Finnpusku

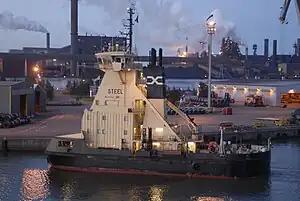
Pusher "Steel" without a barge in the port of Raahe. The Wärtsilä Marine Locomotive coupling devices are visible in the hull behind the superstructure.

The pushers of the "Finnpusku" system are long and have a breadth of at the waterline and at the bridge wings. The draught and depth to upper deck, and respectively, are the same as those of a fully laden barge.